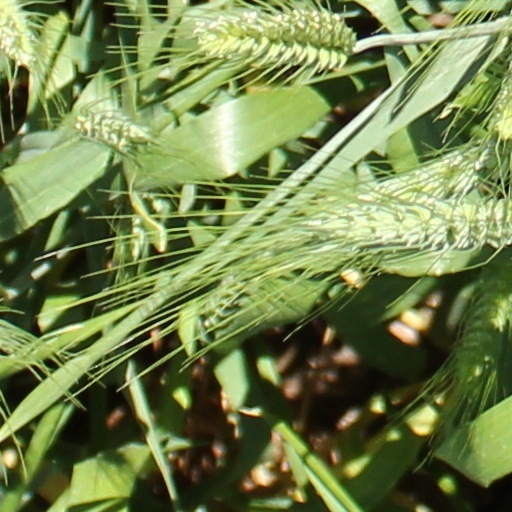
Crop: wheat